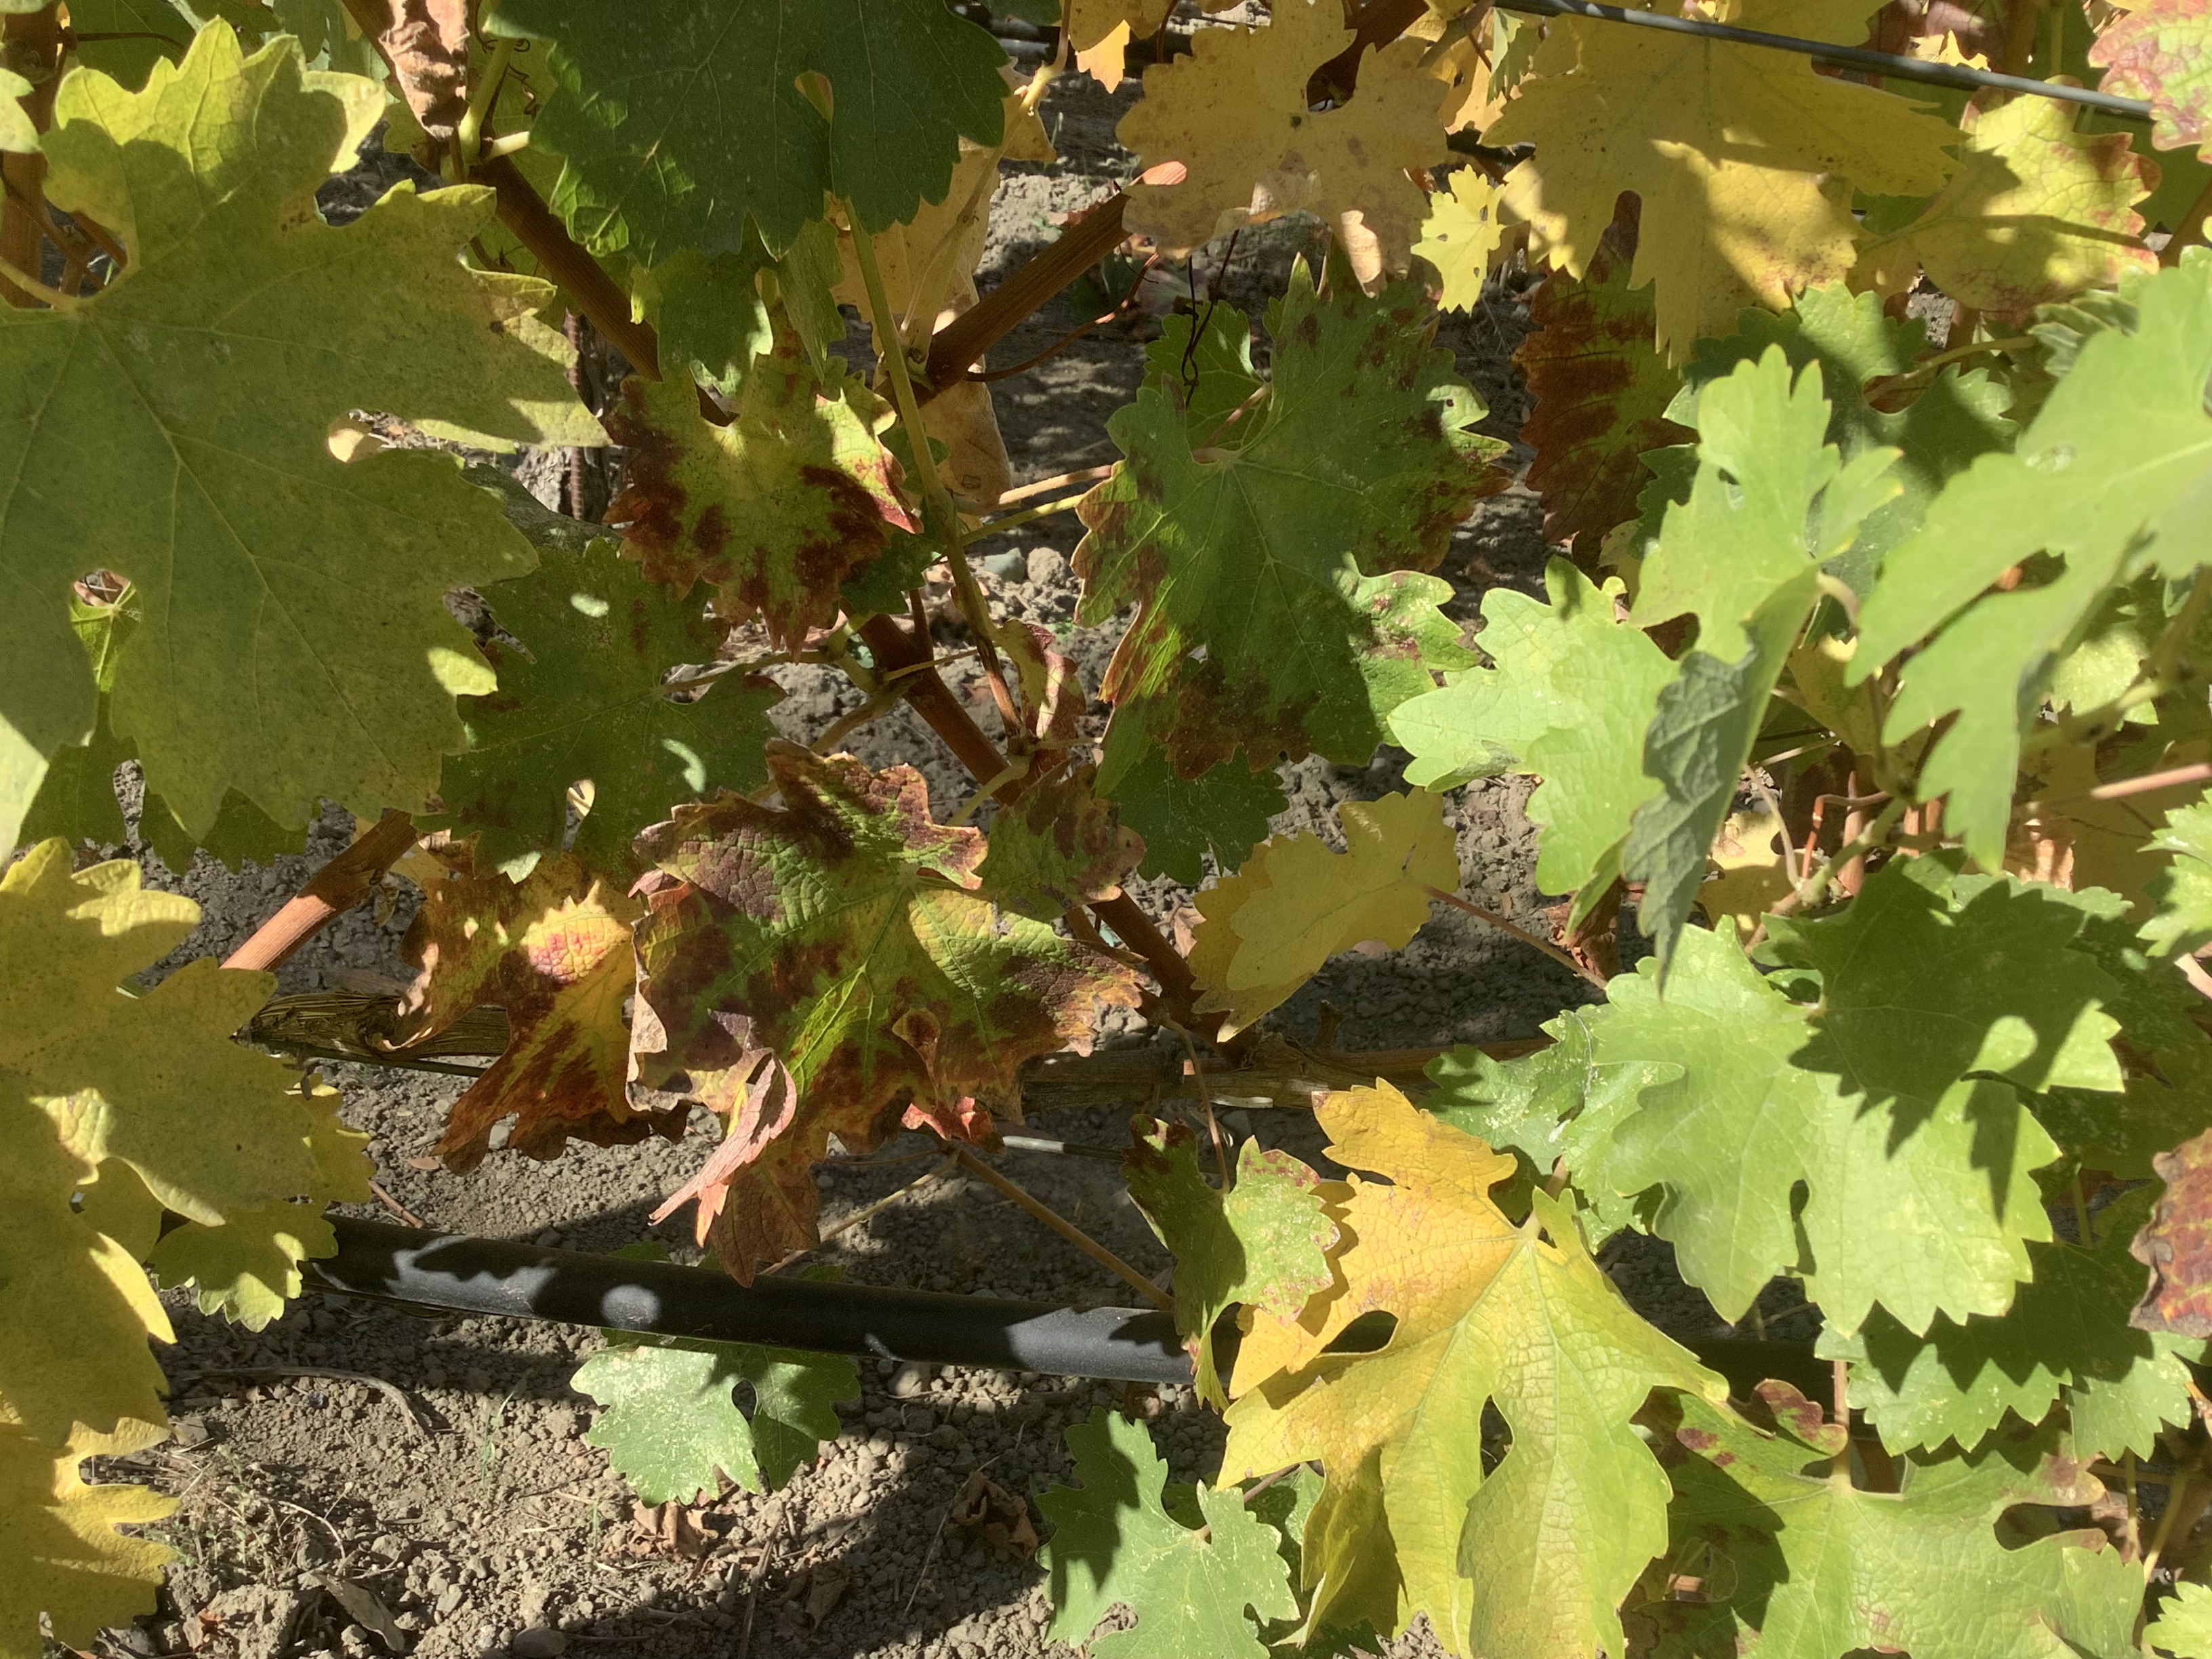
Label: Red Blotch